Christopher Marlowe

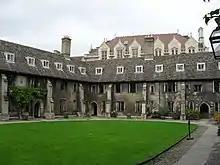
The corner of Old Court of Corpus Christi College, Cambridge, where Marlowe stayed while a Cambridge student and, possibly, during the time he was recruited as a spy

Christopher Marlowe, the second of nine children, and oldest child after the death of his sister Mary in 1568, was born to Canterbury shoemaker John Marlowe and his wife Katherine, daughter of William Arthur of Dover. He was baptised at St George's Church, Canterbury, on 26 February 1564 (1563 in the old style dates in use at the time, which placed the new year on 25 March). Marlowe's birth was likely to have been a few days before, making him about two months older than William Shakespeare, who was baptised on 26 April 1564 in Stratford-upon-Avon.